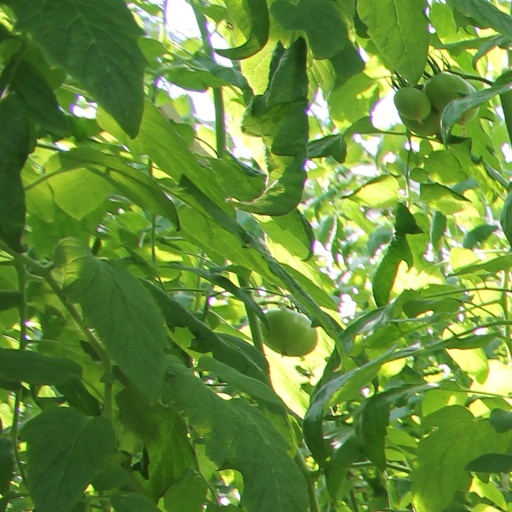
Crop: tomato